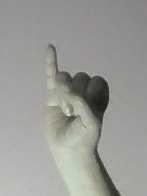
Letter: meem